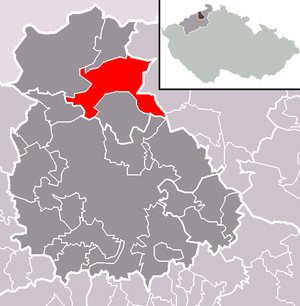
Libouchec est une commune du district et de la région d'Ústí nad Labem, en Tchéquie. Sa population s'élevait à 1 816 habitants en 2018.